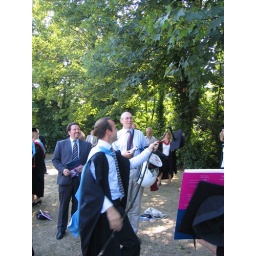
Looses his hat in a tree